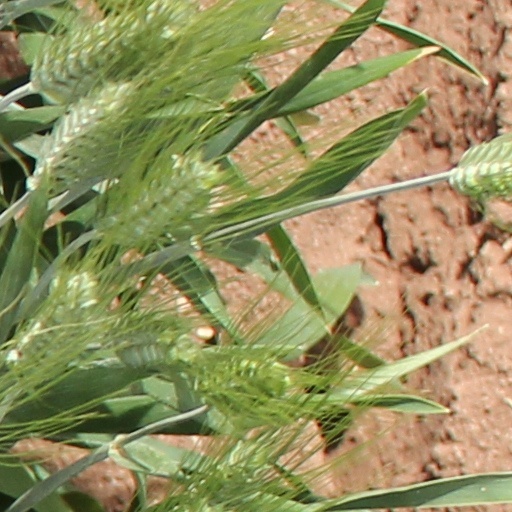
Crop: wheat